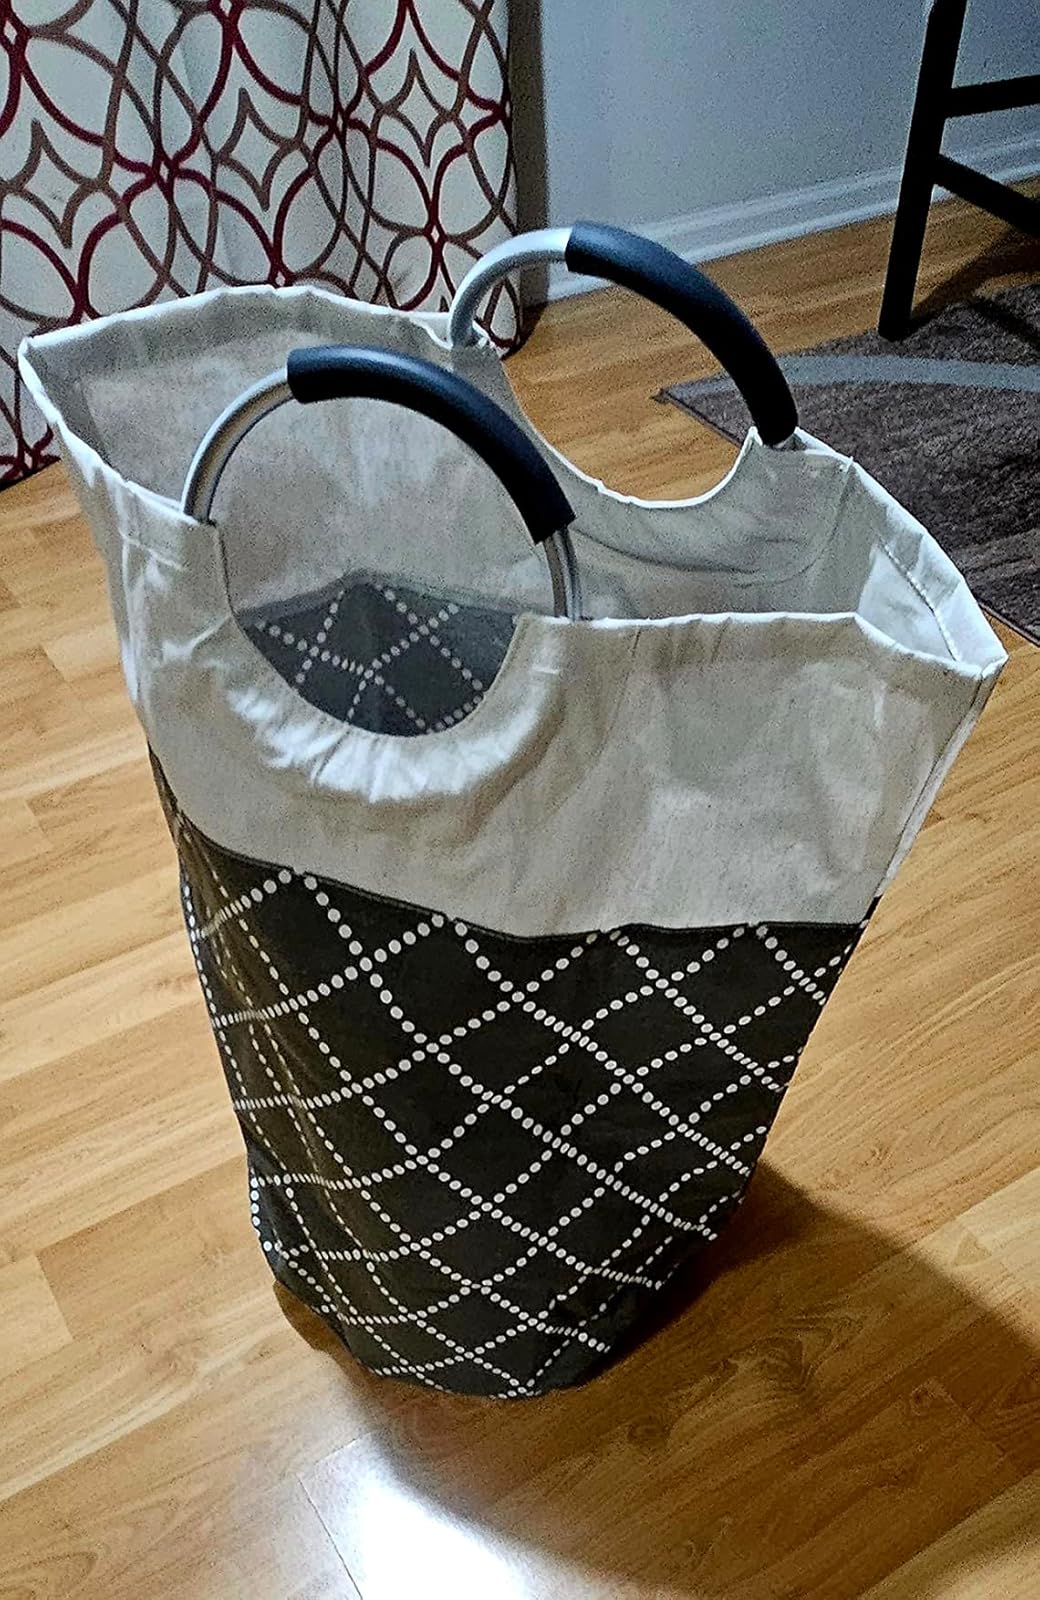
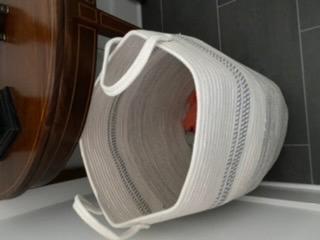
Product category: items_hamper
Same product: no